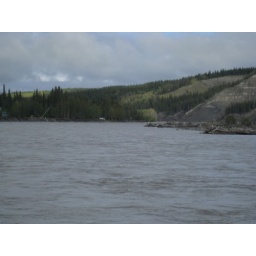
The first inklings of blue sky we'd seen in over a week. Taken on the Copper River.